Claire Karekezi

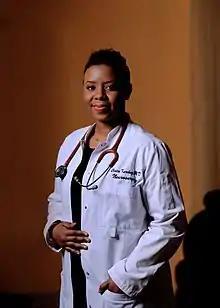
Karekezi in 2022

Claire Karekezi (born 4 July 1982) is a Rwandan neurosurgeon at the Rwanda Military Referral and Teaching Hospital in Kigali, Rwanda. As the first female neurosurgeon in Rwanda, and one of the eight Rwandan neurosurgeons serving a population of 14 million, Karekezi serves as an advocate for women in neurosurgery. She has become an inspiration for young people pursuing neurosurgery, particularly young women.